TNA Impact! debut episode

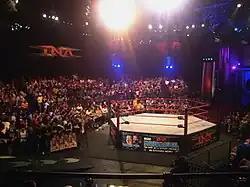
The Impact Zone

Don West and Mike Tenay introduced the debut of episode as part of the commentary team. Jeremy Borash was also a member of the production team.